Teodato Hunguana

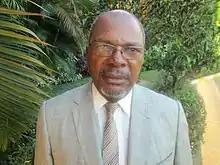
Teodato Hunguana (2012)

Teodato Mondim da Silva Hunguana (born 1946) is a Mozambican lawyer and politician who was the chairman of the boards of "Telecomunicações de Moçambique" (Mozambique Telecom) and M-Cel.